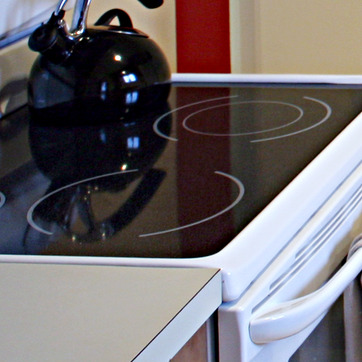
Material: glass